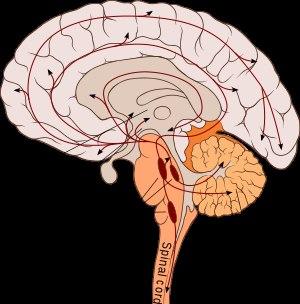
La sérotonine, encore appelée 5-hydroxytryptamine, est une monoamine de la famille des indolamines. C'est un neurotransmetteur dans le système nerveux central et dans les plexus intramuraux du tube digestif, ainsi qu'un autacoïde libéré par les cellules entérochromaffines et les thrombocytes. La production de sérotonine a aussi été observée dans le placenta des souris et de l'humain.